First transcontinental railroad

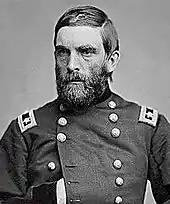
Grenville M. Dodge wearing a major general's uniform

The Central Pacific laid of track, starting in Sacramento, California, in 1863 and continuing over the rugged Sierra Nevada mountains at Donner Pass into the new state of Nevada. The elevation change from Sacramento (elev. ) to Donner Summit (elev. ) had to be accomplished in about with an average elevation change of 76 feet per mile (14 meters per km), and there were only a few places in the Sierra where this type of "ramp" existed. The discovery and detailed map survey with profiles and elevations of this route over the Sierra Nevada is credited to Theodore Judah, chief engineer of the Central Pacific Railroad until his death in 1863. This route is up a ridge between the North fork of the American River on the south and Bear and South Yuba Rivers on the north. As the railroad climbed out of Sacramento up to Donner Summit, there was only one section near "Cape Horn CPRR" where the railroad grade slightly exceeded two percent.